Eritrea

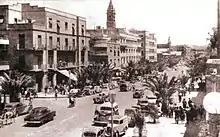
View of Italian Asmara

The Kingdom of Aksum (or Axum) was a trading empire centered in Eritrea and northern Ethiopia. It existed from approximately 100–940 AD, growing from the proto-Aksumite Iron Age period around the fourth century BC to achieve prominence by the first century AD.